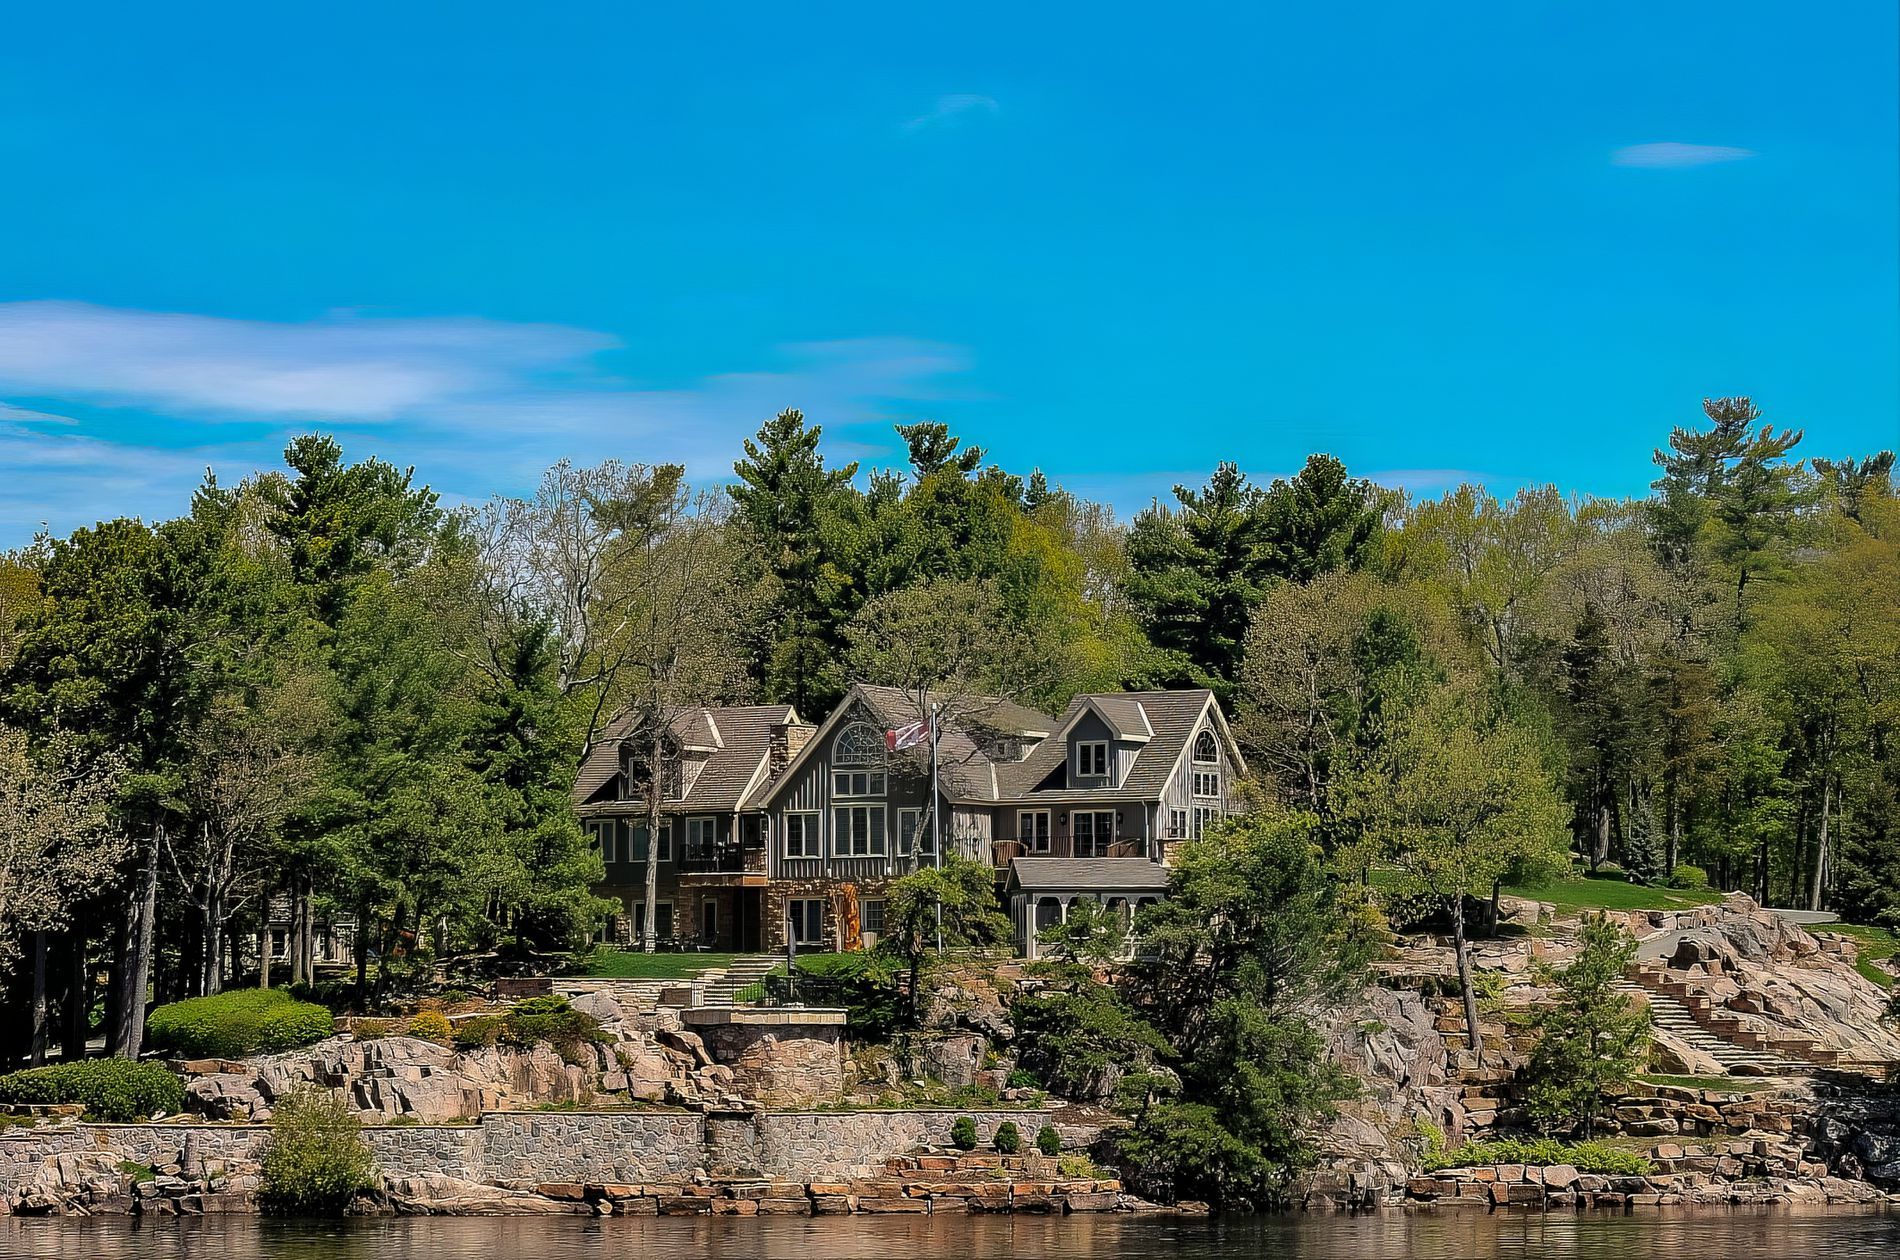
An Elegant Lake House
A luxury house on a rocky lakefront surrounded by a lot of greenery and tall trees, the rustic house is well decorated with glass windows and a multi-level roof, the facade of the house is rocky and elegant.
A wide-angled shot captured in daylight, the harmony of nature surrounding the luxurious house in the middle of the trees, and the reflection of the view on the surface of the lake create a sophisticated and picturesque effect that evokes a sense of purity and a charming and impressive atmosphere.
Labels: Nature, Outdoors, Scenery, Architecture, Building, Lakefront, Housing, House, Cottage, Sky, Lake
Camera: Canon Canon EOS 1100D
Aperture: F8
Exposure: 1/200 sec
ISO: 100
Focal length: 70.0 mm